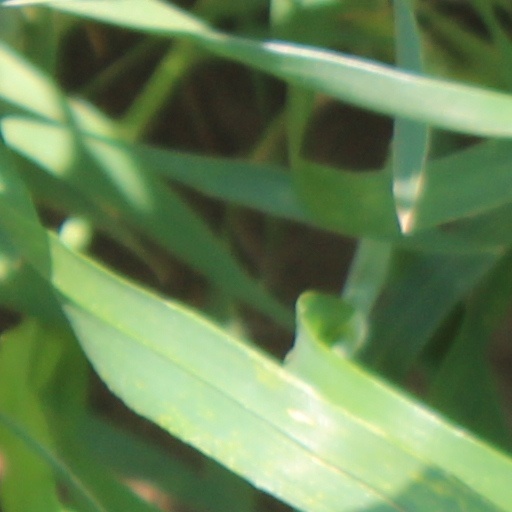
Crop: wheat